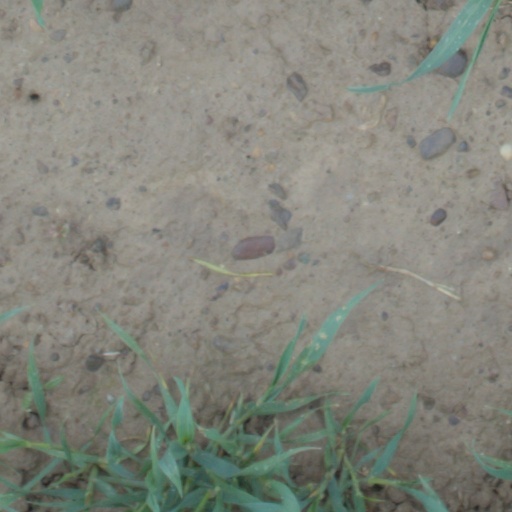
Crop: wheat